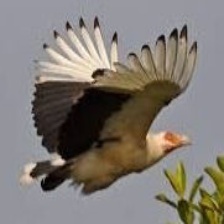
Species: PALM NUT VULTURE
Scientific name: GYPOHIERAX ANGOLENSIS
ImageNet parent category: vulture